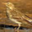
Label: bird